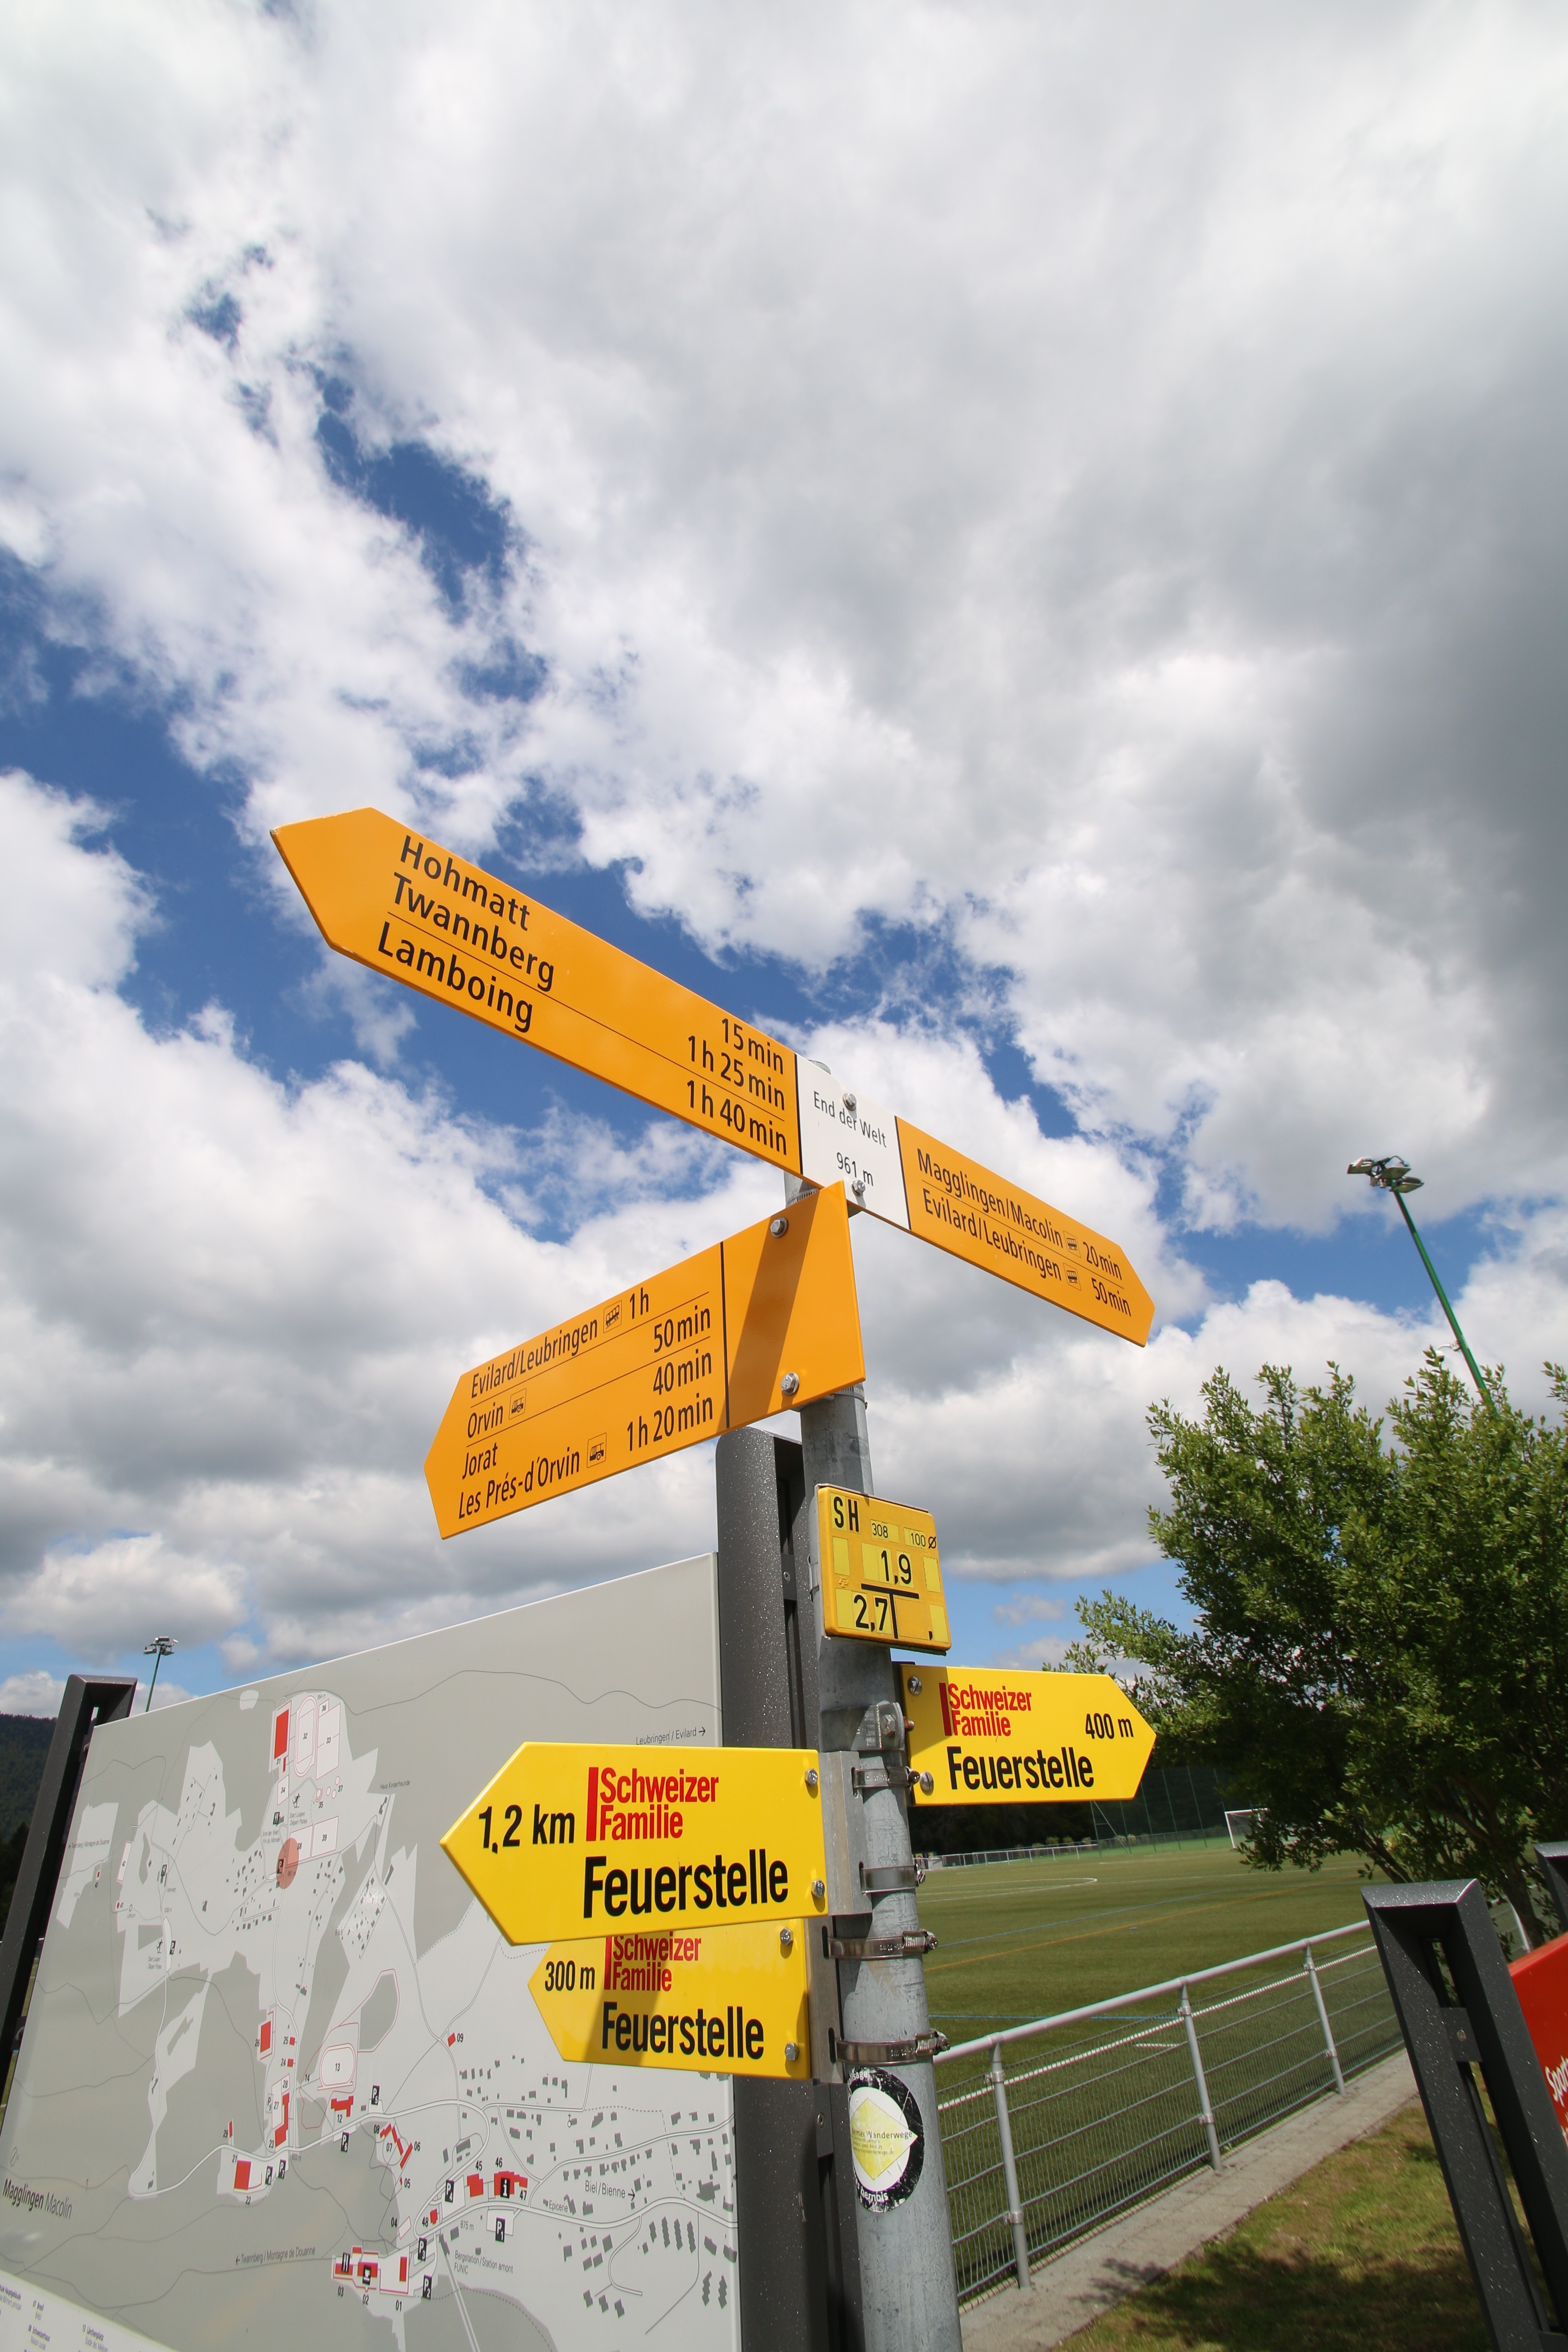
sky, trail, wind, direction, vehicle, machine, note, energy, clouds, shield, directory, away, target, signposts, wise direction, path direction, weganzeiger, atmosphere of earth